Khandoba

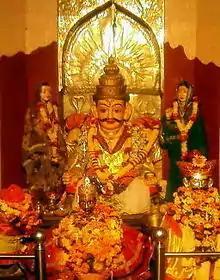
Khandoba with his two chief wives: Mhalsa and Banai.

Khandoba has several wives from different communities, who serve as cultural links between the god and the communities; Mhalsa and Banai (Banu, Banubai) being the most important. While Khandoba's first wife Mhalsa is from the Lingayat merchant (Vani) community, his second wife Banai is a Dhangar (shepherd caste). Mhalsa has had a regular ritualistic marriage with Khandoba. Banai, on the other hand, has a love marriage by capture with the god. Mhalsa is described as jealous and a good cook; Banai is erotic, resolute, but does not even know how to cook. Often folk songs tell of their quarrels. Mhalsa represents "culture" and Banai "nature". The god king Khandoba stands between them.